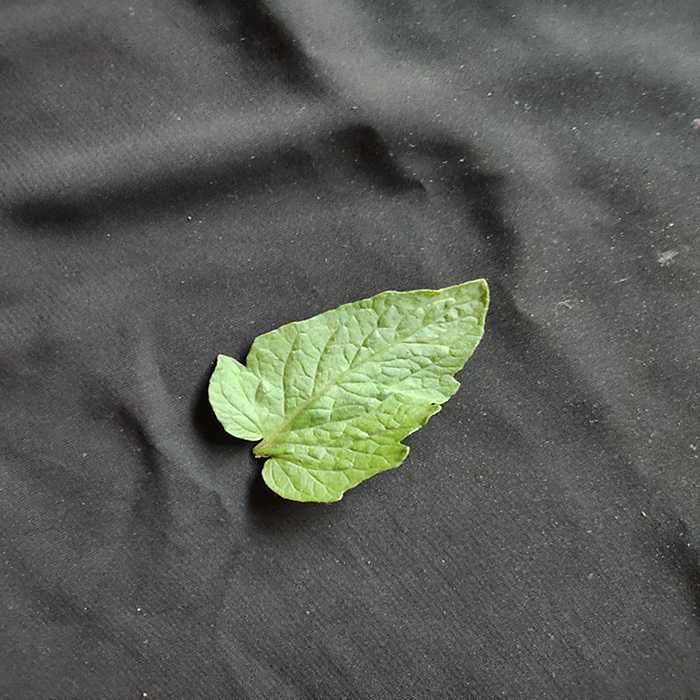
Plant: Tomato
Label: Tomato Fresh leaf